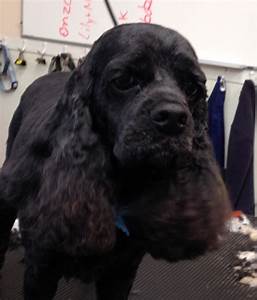
Label: cane